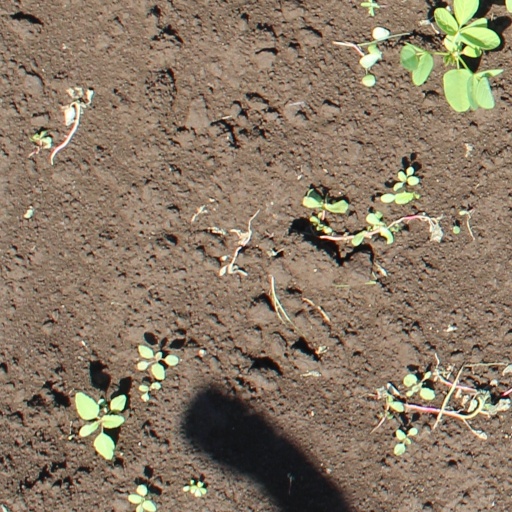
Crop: soybean